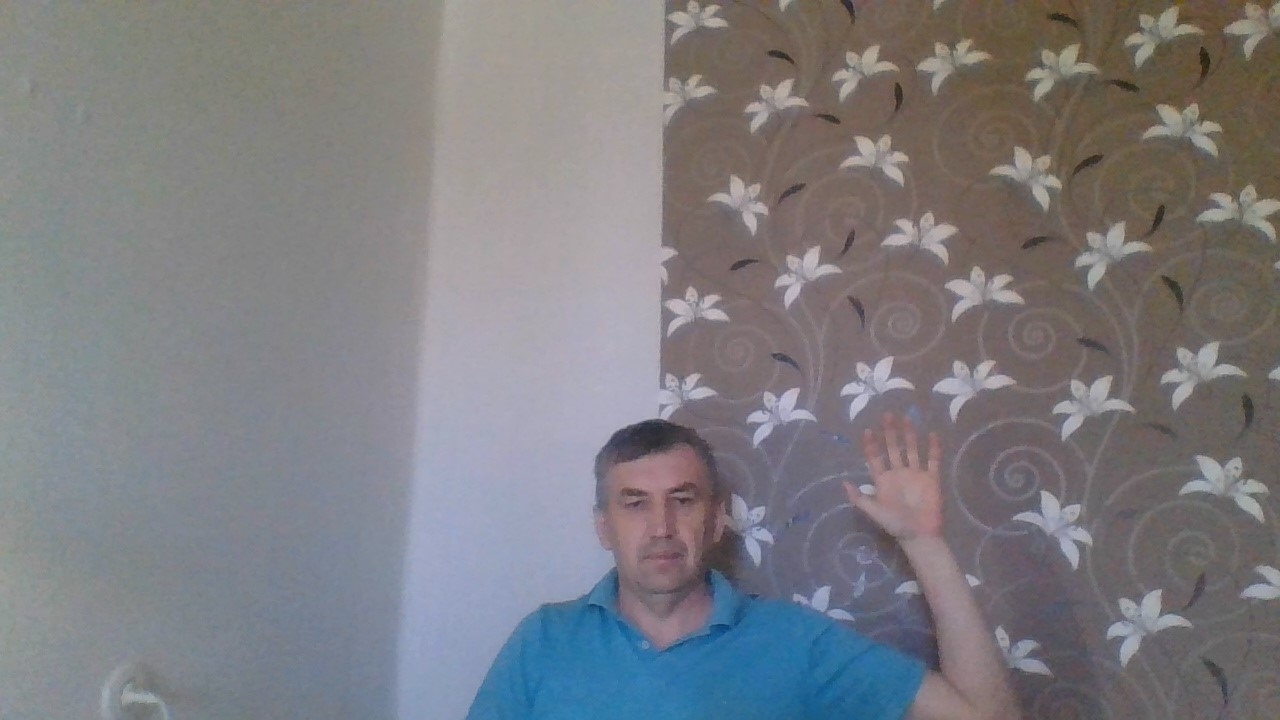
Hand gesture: palm